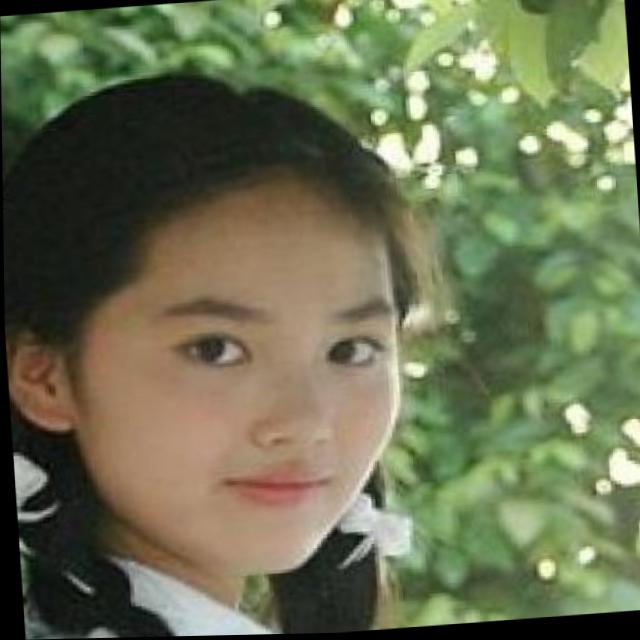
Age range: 13-20